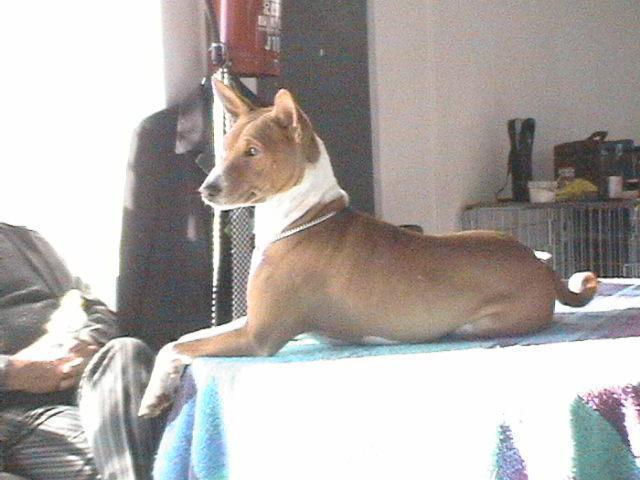
basenji